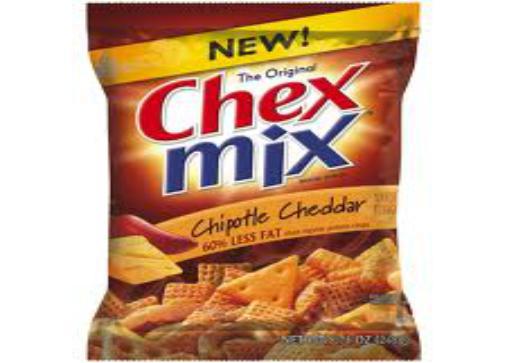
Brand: Chex
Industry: Food